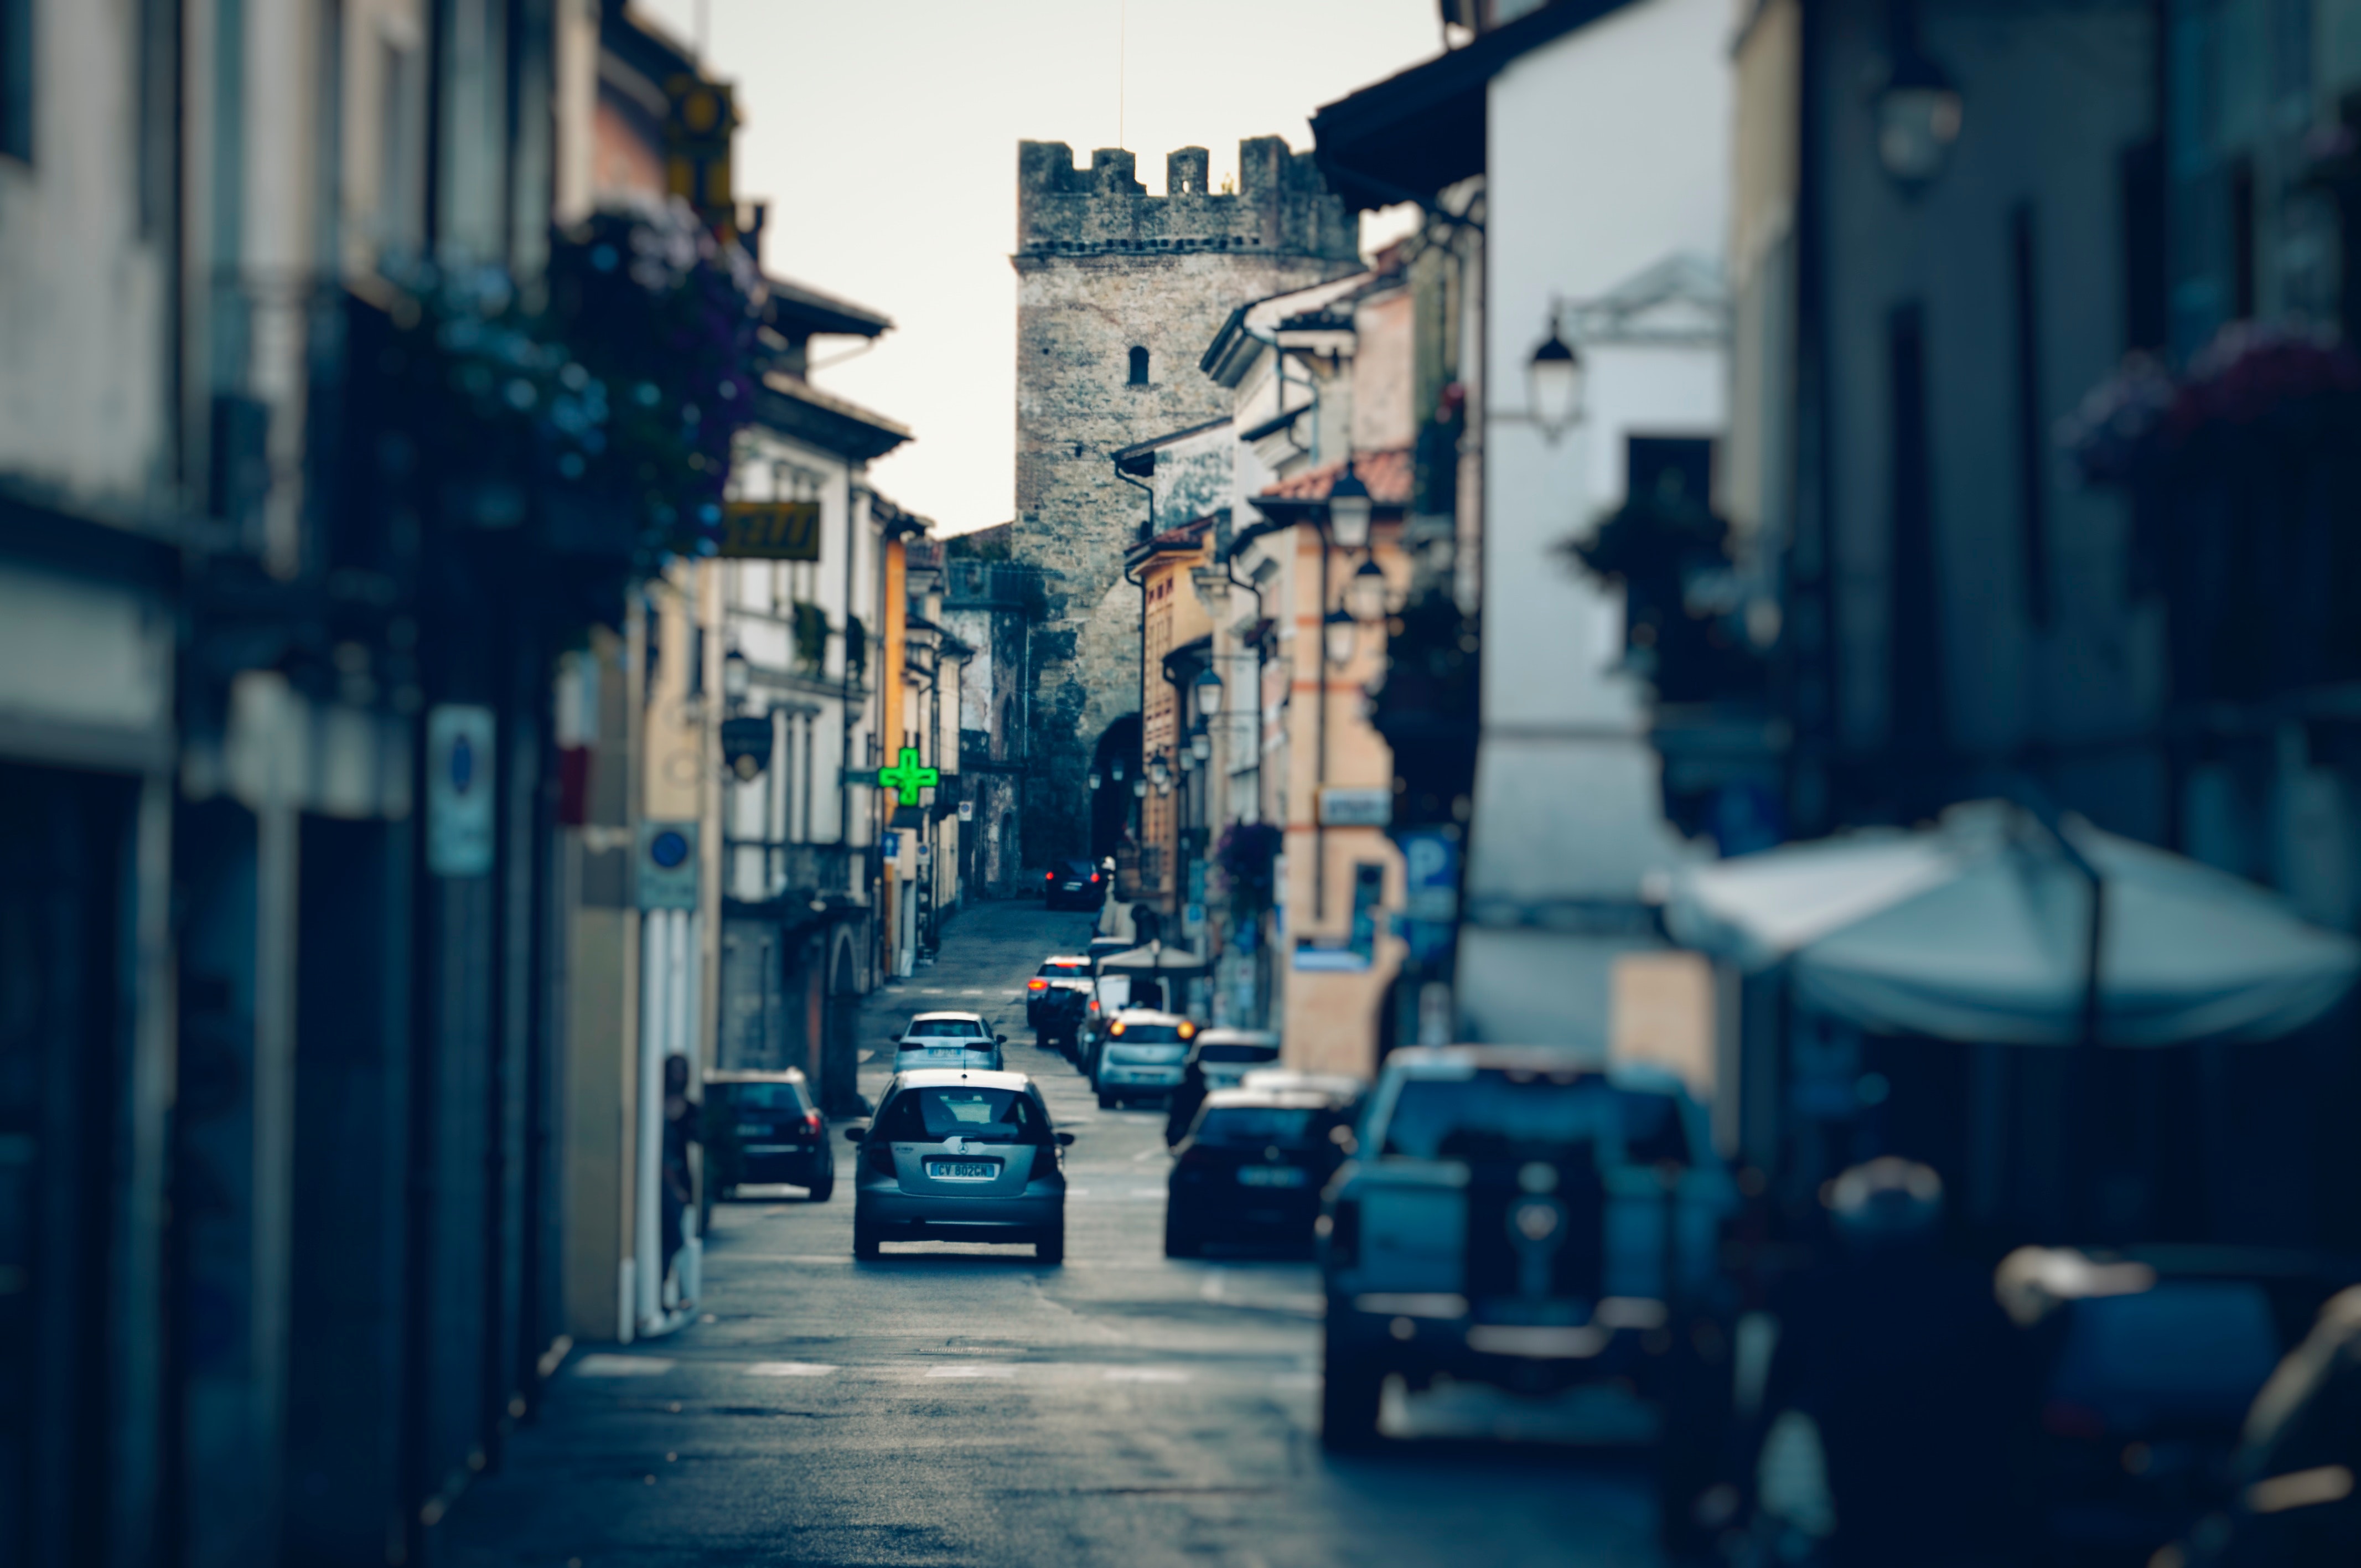
blue, street, town, road, alley, urban area, neighbourhood, sky, city, infrastructure, mode of transport, architecture, human settlement, lane, downtown, building, metropolis, photography, vehicle, nonbuilding structure, road surface, thoroughfare, family car, car, vacation, Tints and shades